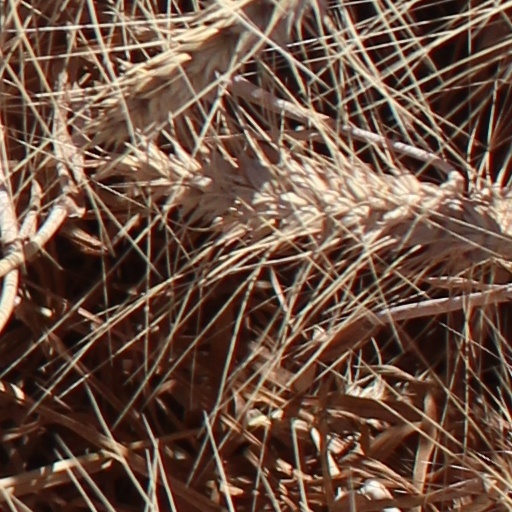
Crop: wheat